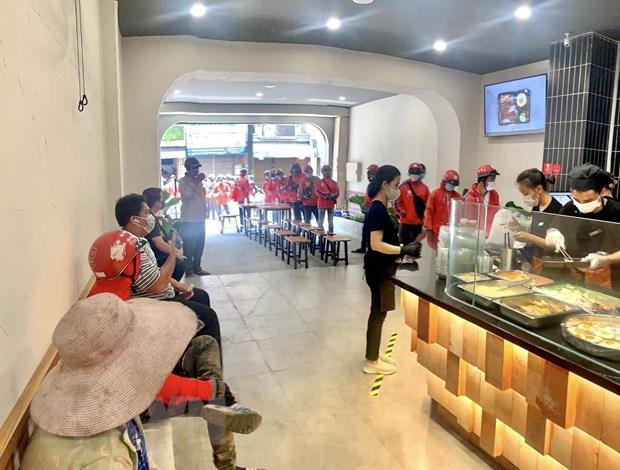
có một vài nhân viên đang chế biến đồ ăn bên trong quầy